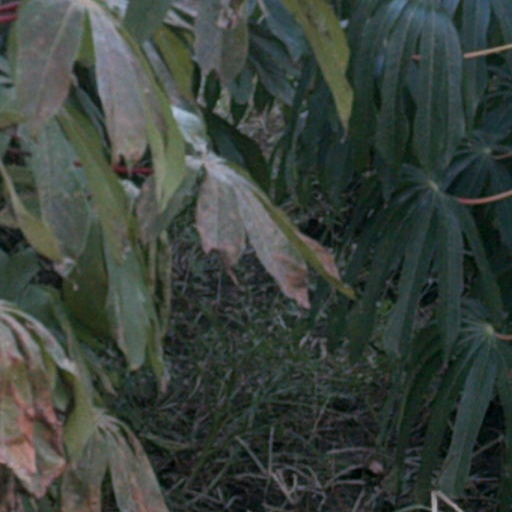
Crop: cassava